NSB Class 32

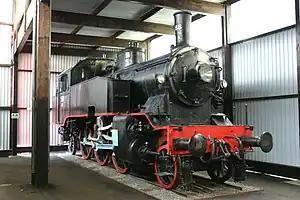
No. 288 at the Norsk Jernbanemuseum in Hamar

The NSB Type 32 was built between 1915 and 1921 by Baldwin Locomotive Works, the Vagn- & Maskinfabriksaktiebolaget Falun and Hamar Jernstøberi for the Norges Statsbaner (NSB), the state railway company in Norway. The Norsk Hoved-Jernbane (NHJ) also received two locomotives.